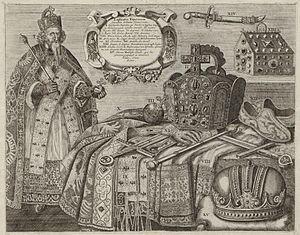
Les regalia du Saint-Empire sont les insignes et ornements du souverain élu à la tête du Saint-Empire romain germanique. Couronne, sceptre, orbe crucigère, ainsi que d'autres objets forment les regalia du trésor impérial aujourd'hui conservé à Vienne.